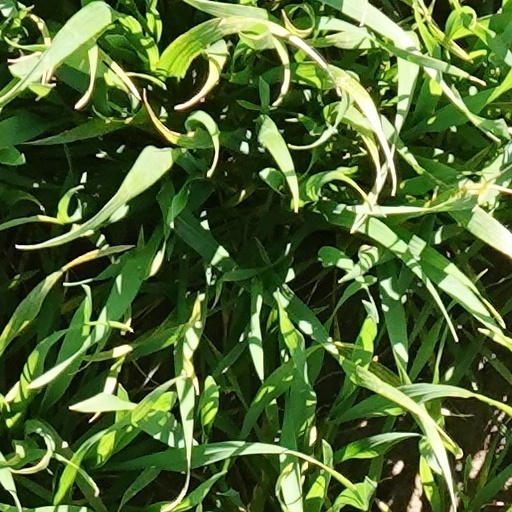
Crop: wheat